Berrington, Shropshire

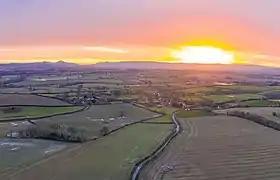

Berrington Manor is a Grade II* listed 17th century timber-framed house, located opposite All Saints church.